Sky position (RA, Dec in degrees): 169.384, 3.321
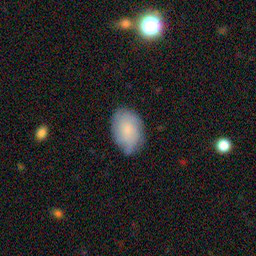
Galaxy morphology: Unbarred Loose Spiral Galaxies